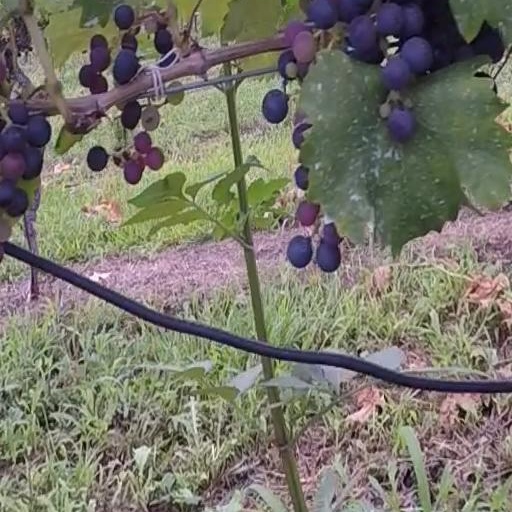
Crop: grape